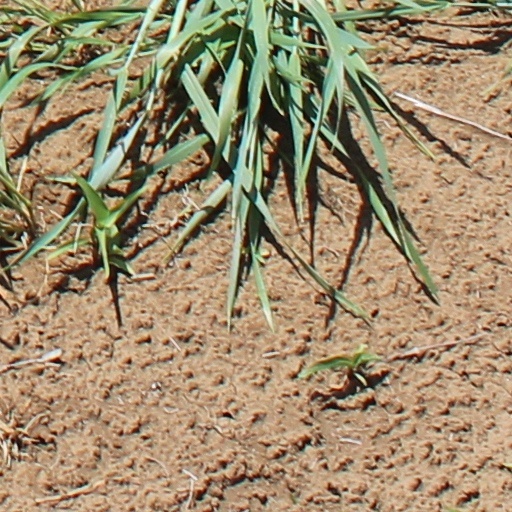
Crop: wheat